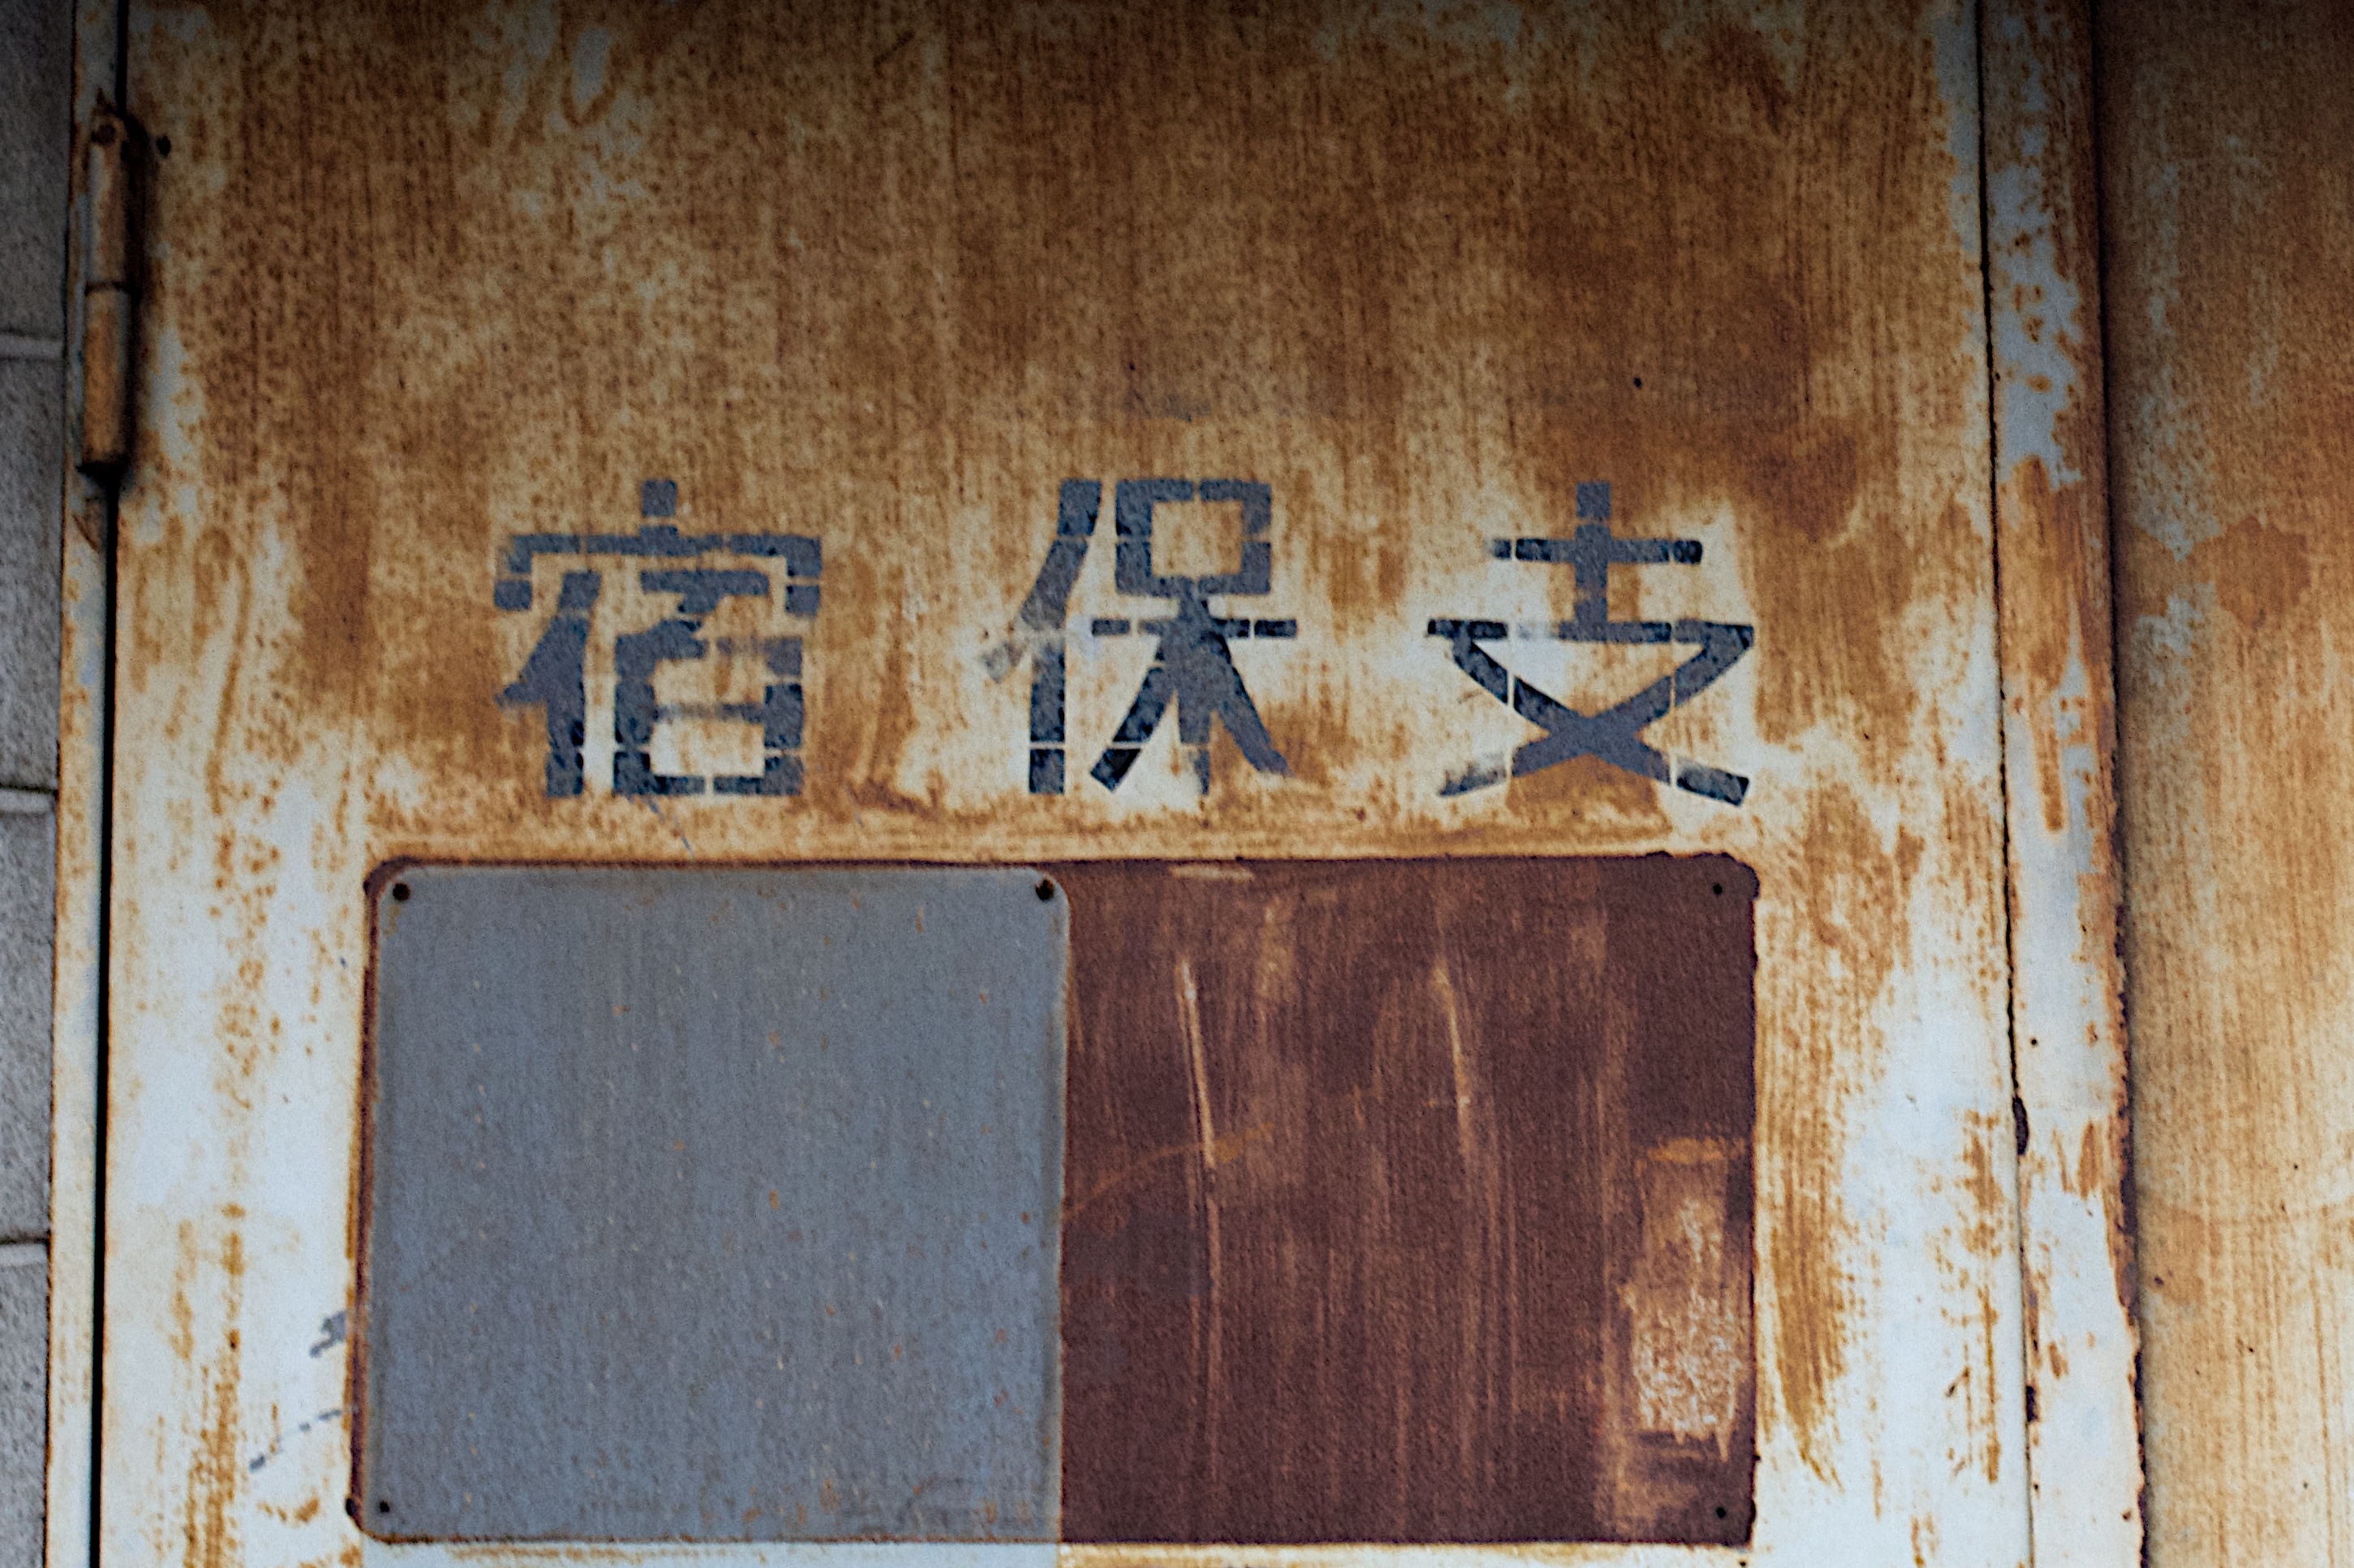
wood, texture, floor, window, wall, color, blue, door, painting, art, drawing, flooring